Skopje

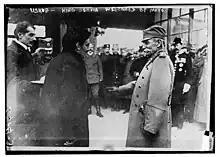
Peter I of Serbia visiting Skopje in 1914

Starting from the end of the 10th century Skopje experienced a period of wars and political troubles. It served as the Bulgarian capital from 972 to 992, and Tsar Samuel ruled it from 976 until 1004, when its governor surrendered it to Byzantine Emperor Basil the Bulgar Slayer in 1004 in exchange for the titles of "patrikios" and "strategos". It became a centre of a new Byzantine province called Bulgaria. Later Skopje was briefly seized twice by Slavic insurgents who wanted to restore the Bulgarian state. At first in 1040 under Peter Delyan's command, and in 1072 under the orders of Georgi Voyteh. In 1081, Skopje was captured by Norman troops led by Robert Guiscard and the city remained in their hands until 1088. Skopje was subsequently conquered by the Serbian Grand Prince Vukan in 1093, and again by the Normans four years later. However, because of epidemics and food shortage, Normans quickly surrendered to the Byzantines.